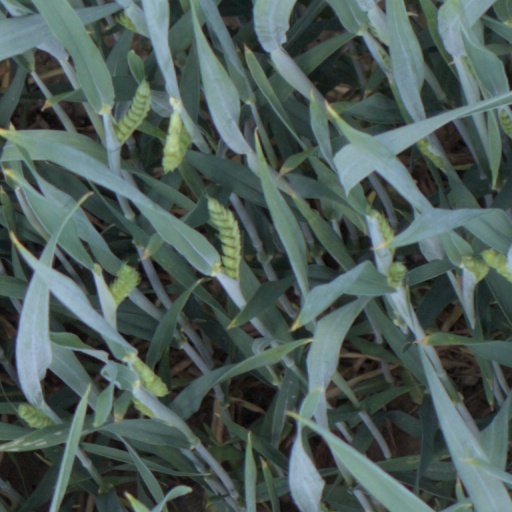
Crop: wheat